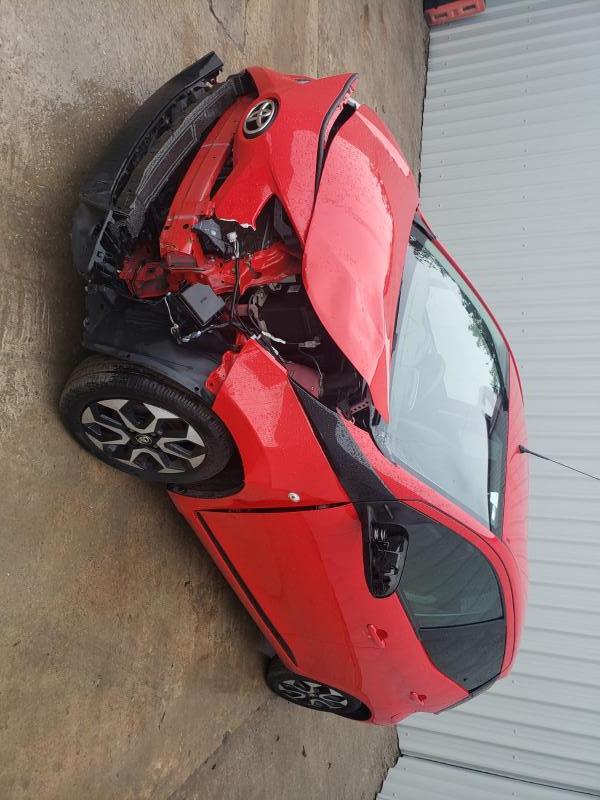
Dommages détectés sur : plaque d'immatriculation avant, pare-choc avant, capot, aile avant gauche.
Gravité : majeur